Asphondylia

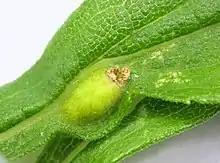
"Asphondylia solidaginis", gall in goldenrod ("Solidago")

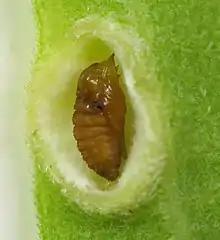
"Asphondylia solidaginis" pupa in its gall

Asphondylia is a cosmopolitan genus of gall midges in the family Cecidomyiidae. All species in this genus induce galls on plants, especially on flowers and flower buds. There are over 300 described species in the genus "Asphondylia", with many more likely to be discovered and described, especially in the southern hemisphere.